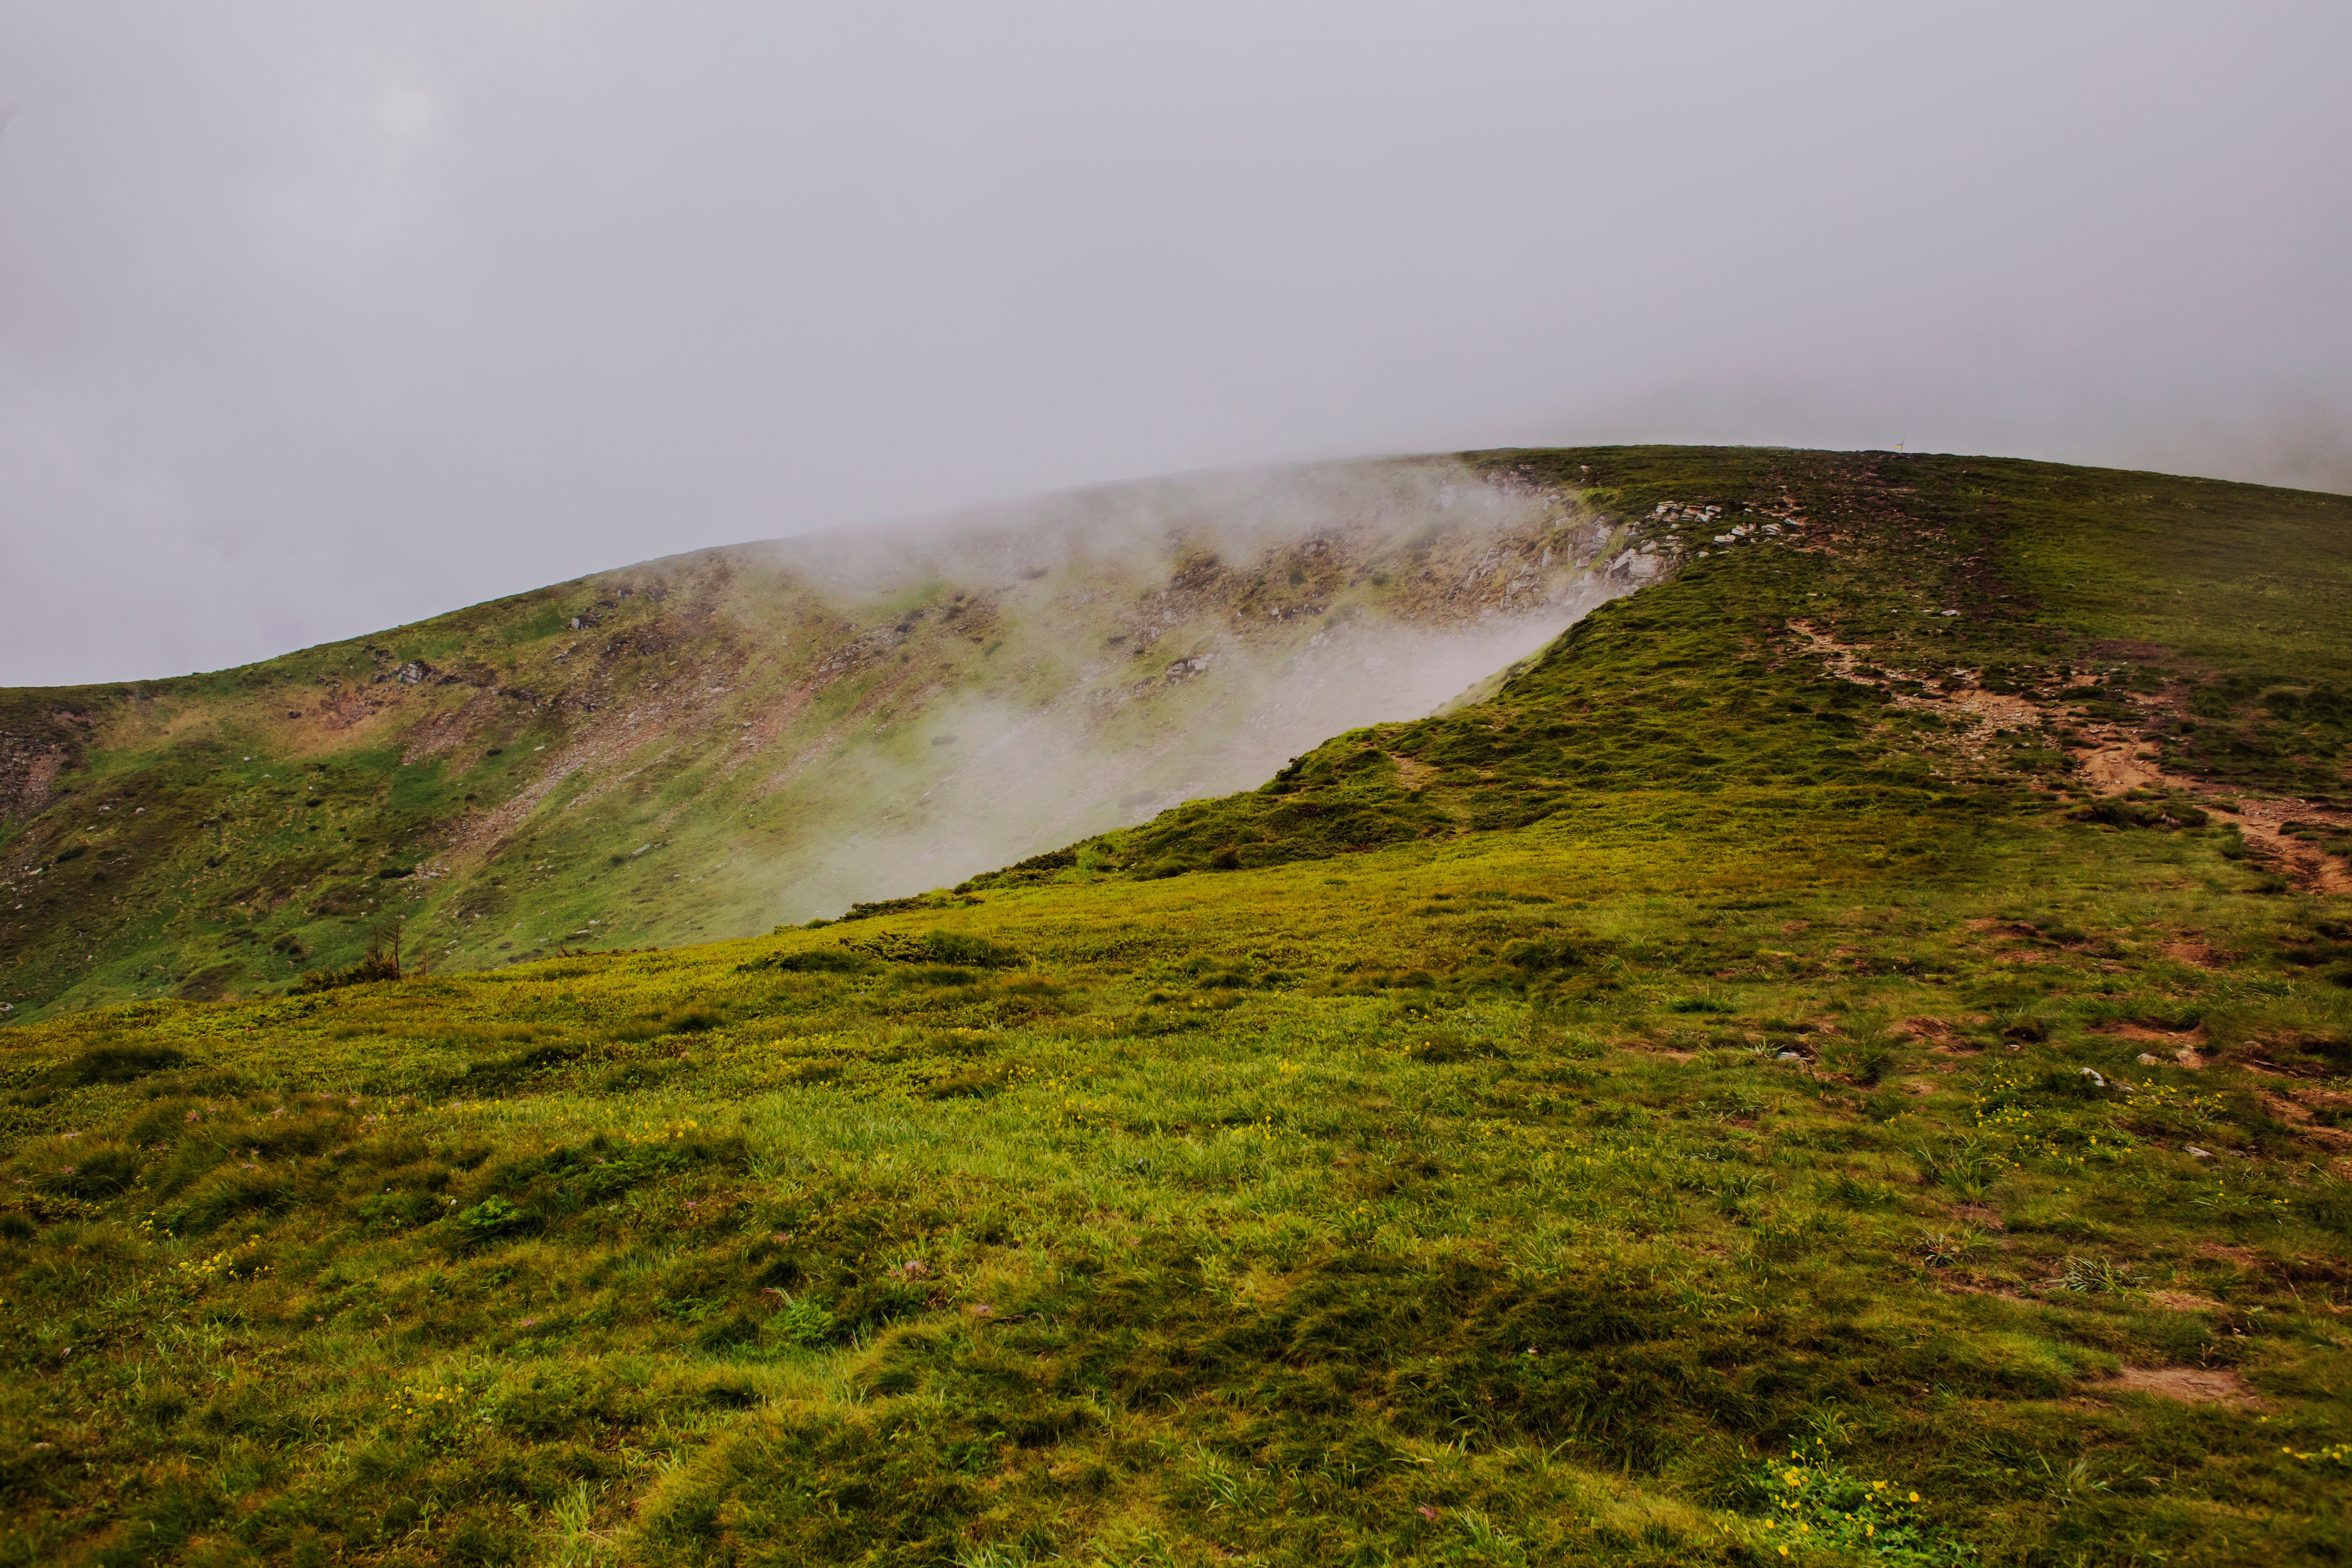
landscape, coast, nature, grass, rock, wilderness, mountain, cloud, mist, hill, cliff, highland, terrain, ridge, geology, plateau, fell, habitat, loch, tundra, landform, natural environment, geographical feature, atmospheric phenomenon, mountainous landforms